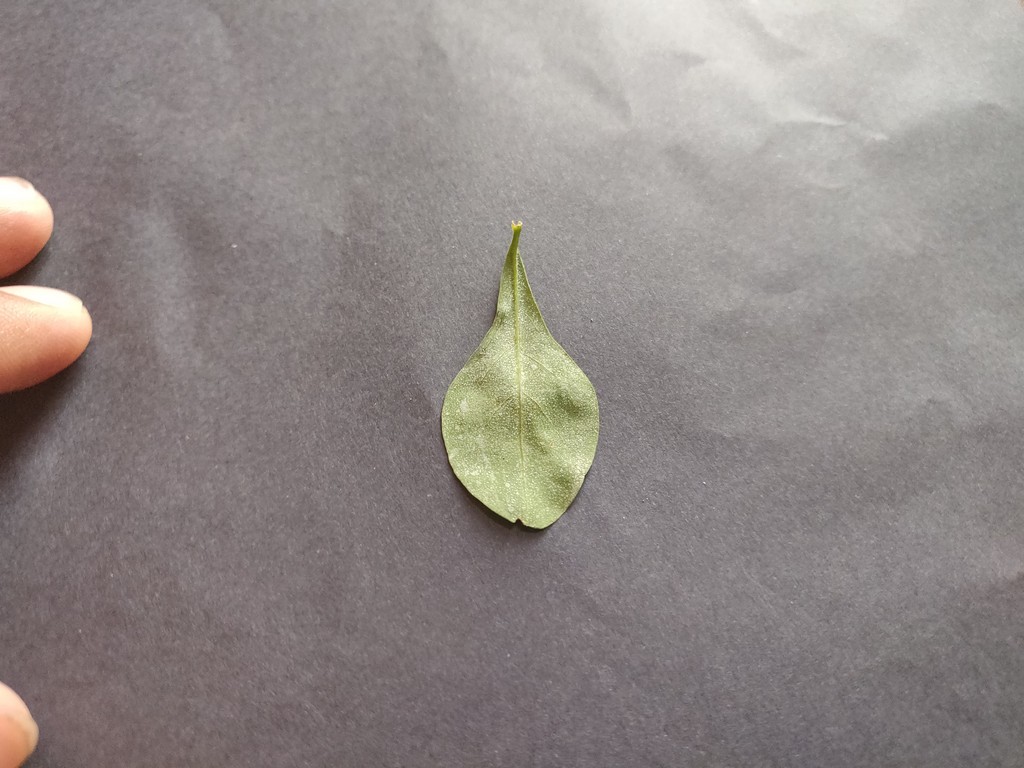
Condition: Healthy
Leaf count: single
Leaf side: back